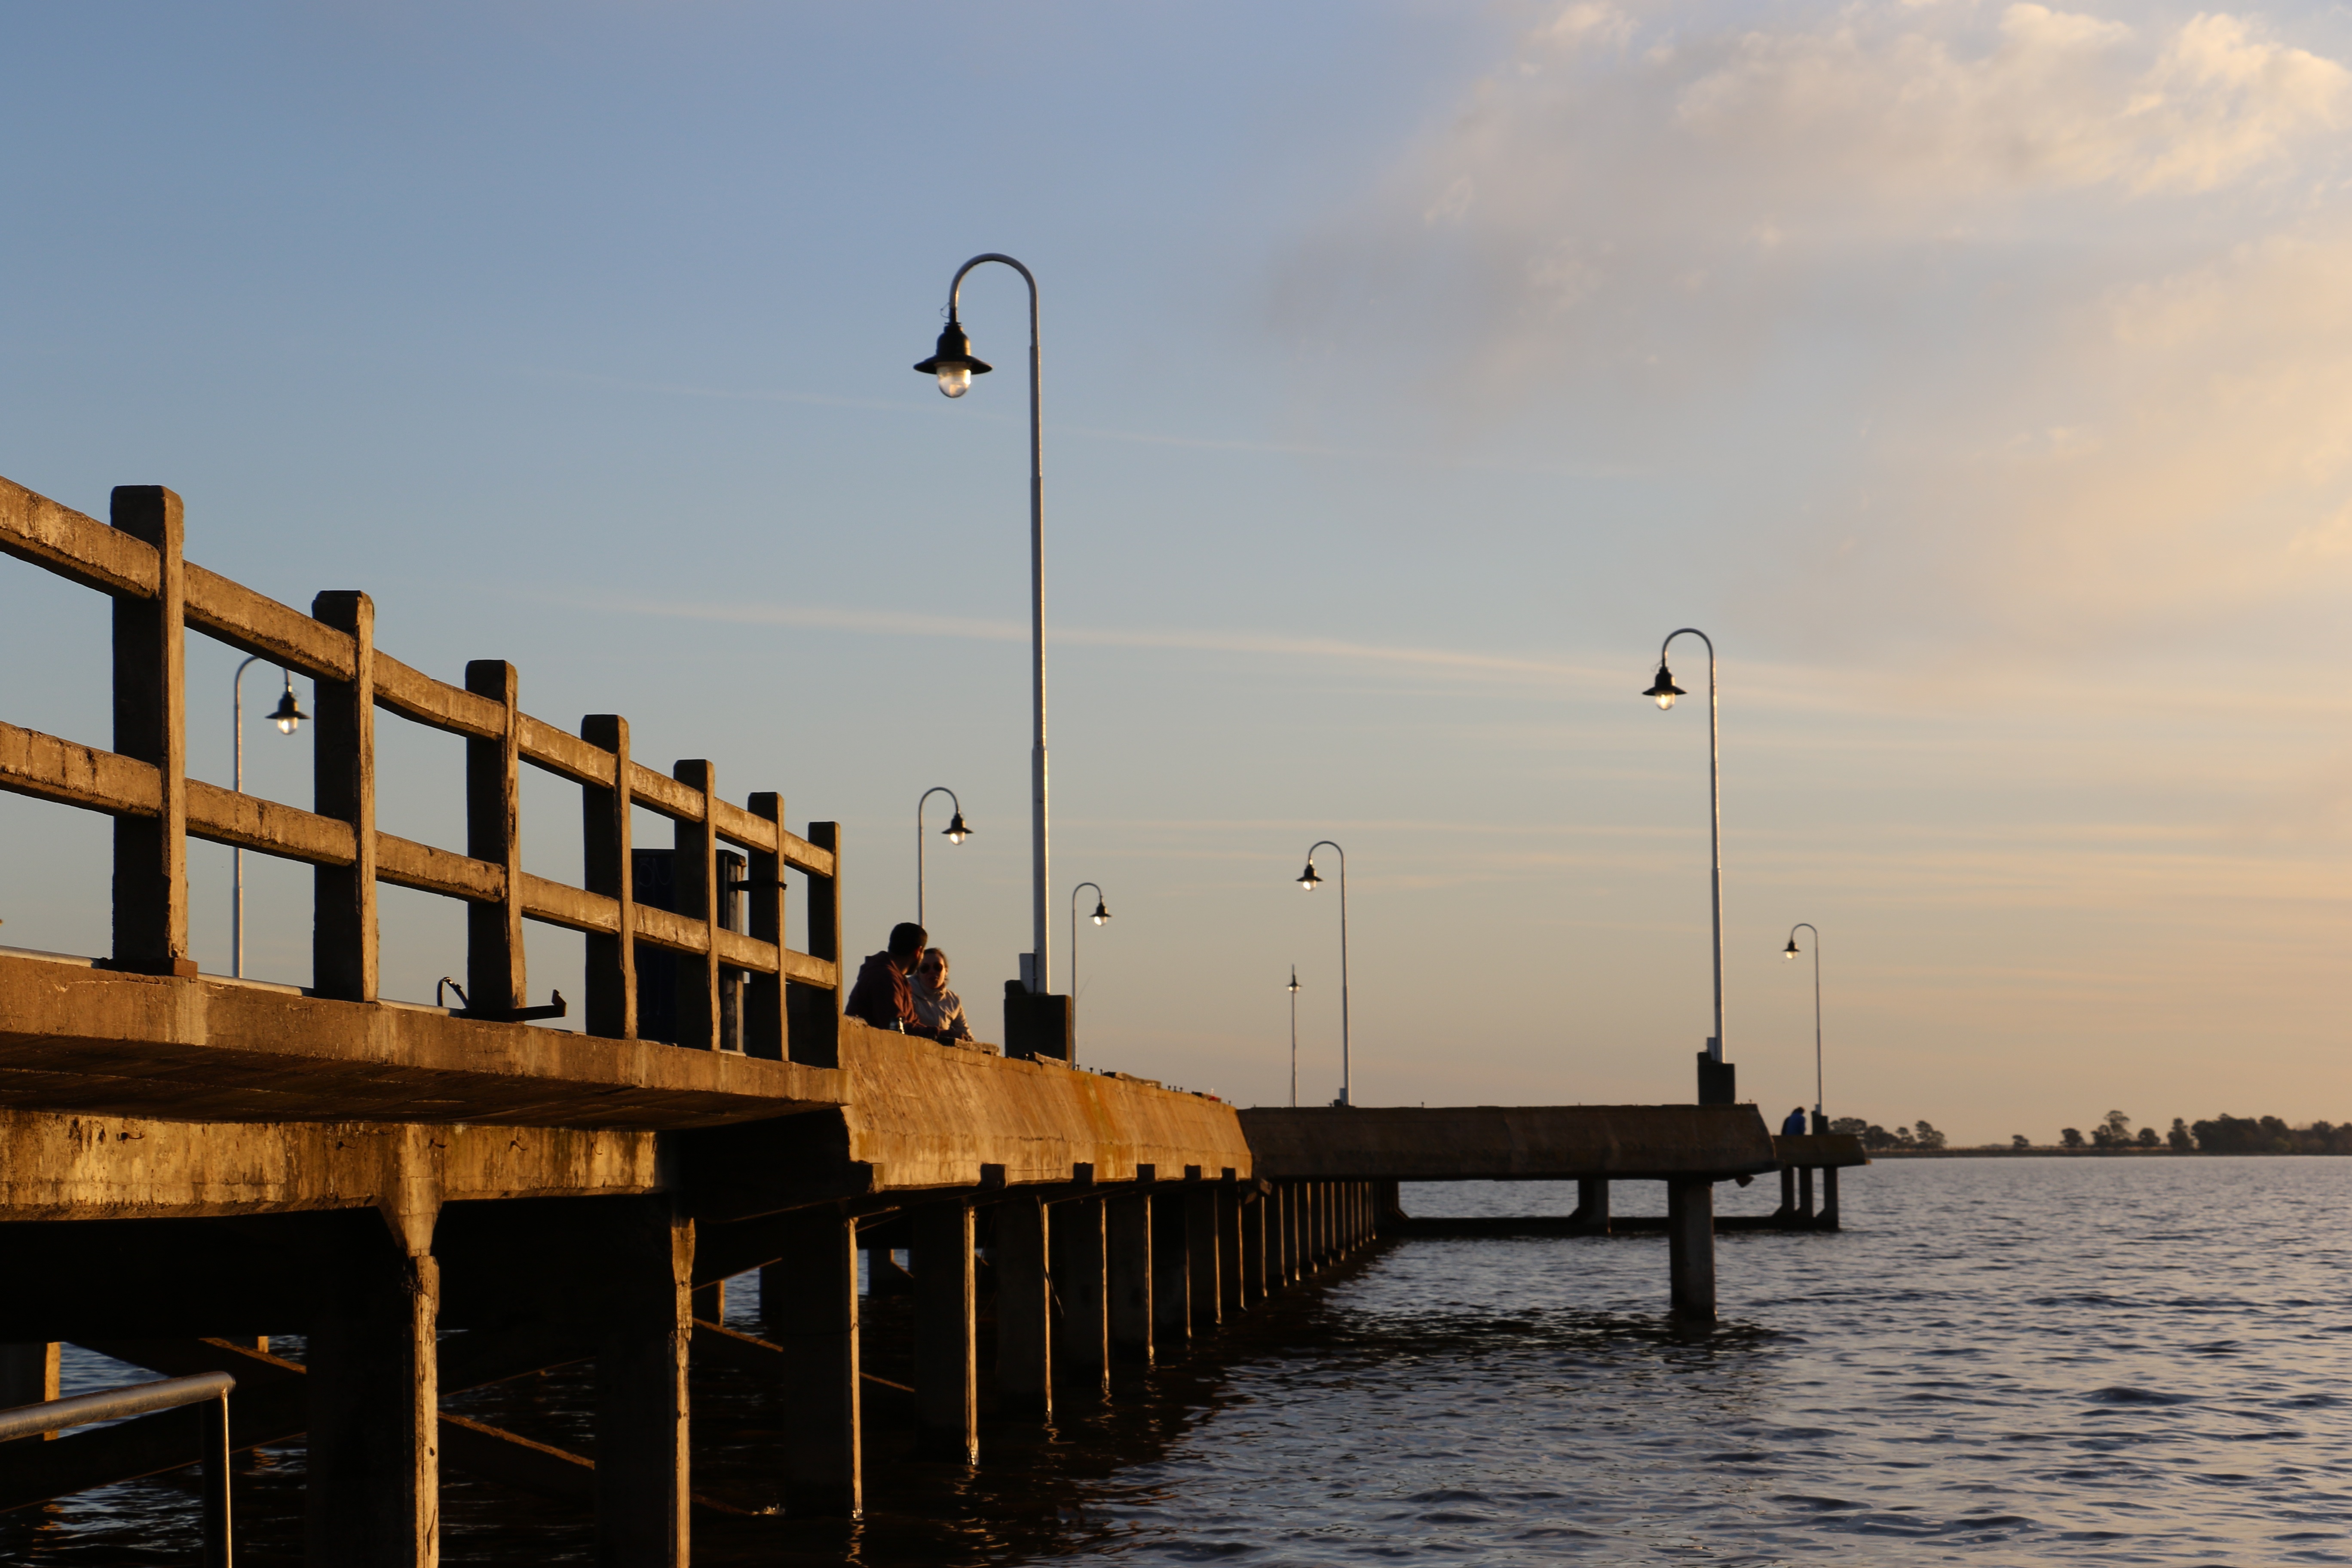
beach, sea, coast, ocean, dock, boardwalk, sunset, morning, pier, walkway, dusk, evening, fishermen, breakwater, chascom s